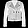
Label: Coat